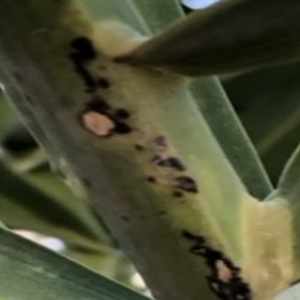
Label: Black Scorch